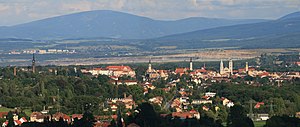
Zittau
Zittau er tysk by på grænsen til Polen og Tjekkiet. Byen har 25.257. Omkring 1950 boede der omkring 47.000 indbyggere i byen. Navnlig efter genforeningen af Øst- og Vesttyskland er byens indbyggertal faldet drastisk, hvilket også gælder for mange andre østtyske byer. Byen er kendt for sine omkringliggende bjerge, der er et yndet vandreområde.